D

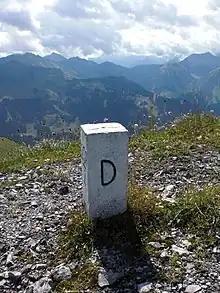
The letter D, standing for "Deutschland" (German for "Germany"), on a boundary stone at the border between Austria and Germany.

In most languages that use the Latin alphabet, generally represents the voiced alveolar or voiced dental plosive .